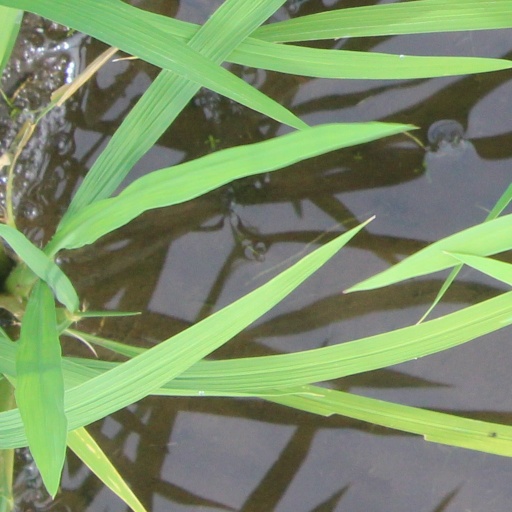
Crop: rice